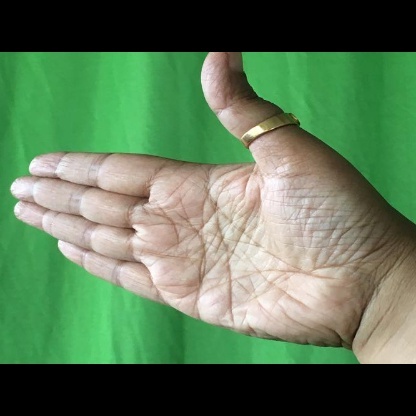
Mudra: Ardhachandran